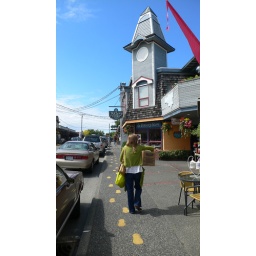
there's a kitten in that box